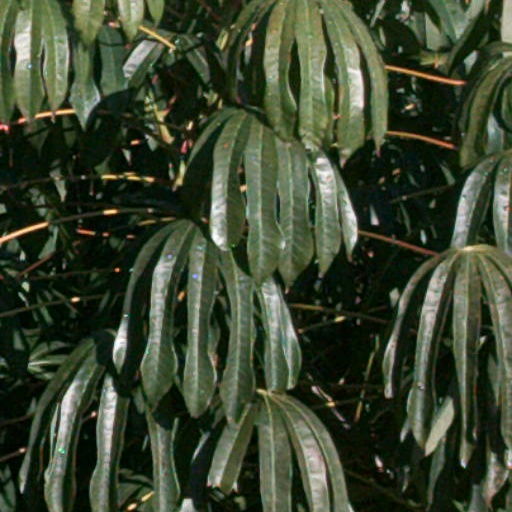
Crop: cassava